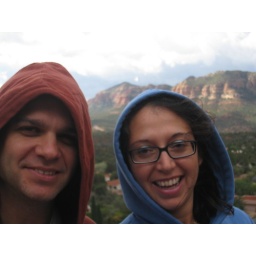
10/04/09 views from the Chapel of the holy cross - Sedone, ArEnergy rocks in the backgroundYanai &amp;amp; Reut